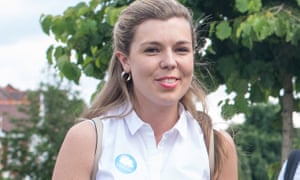
Gender: women